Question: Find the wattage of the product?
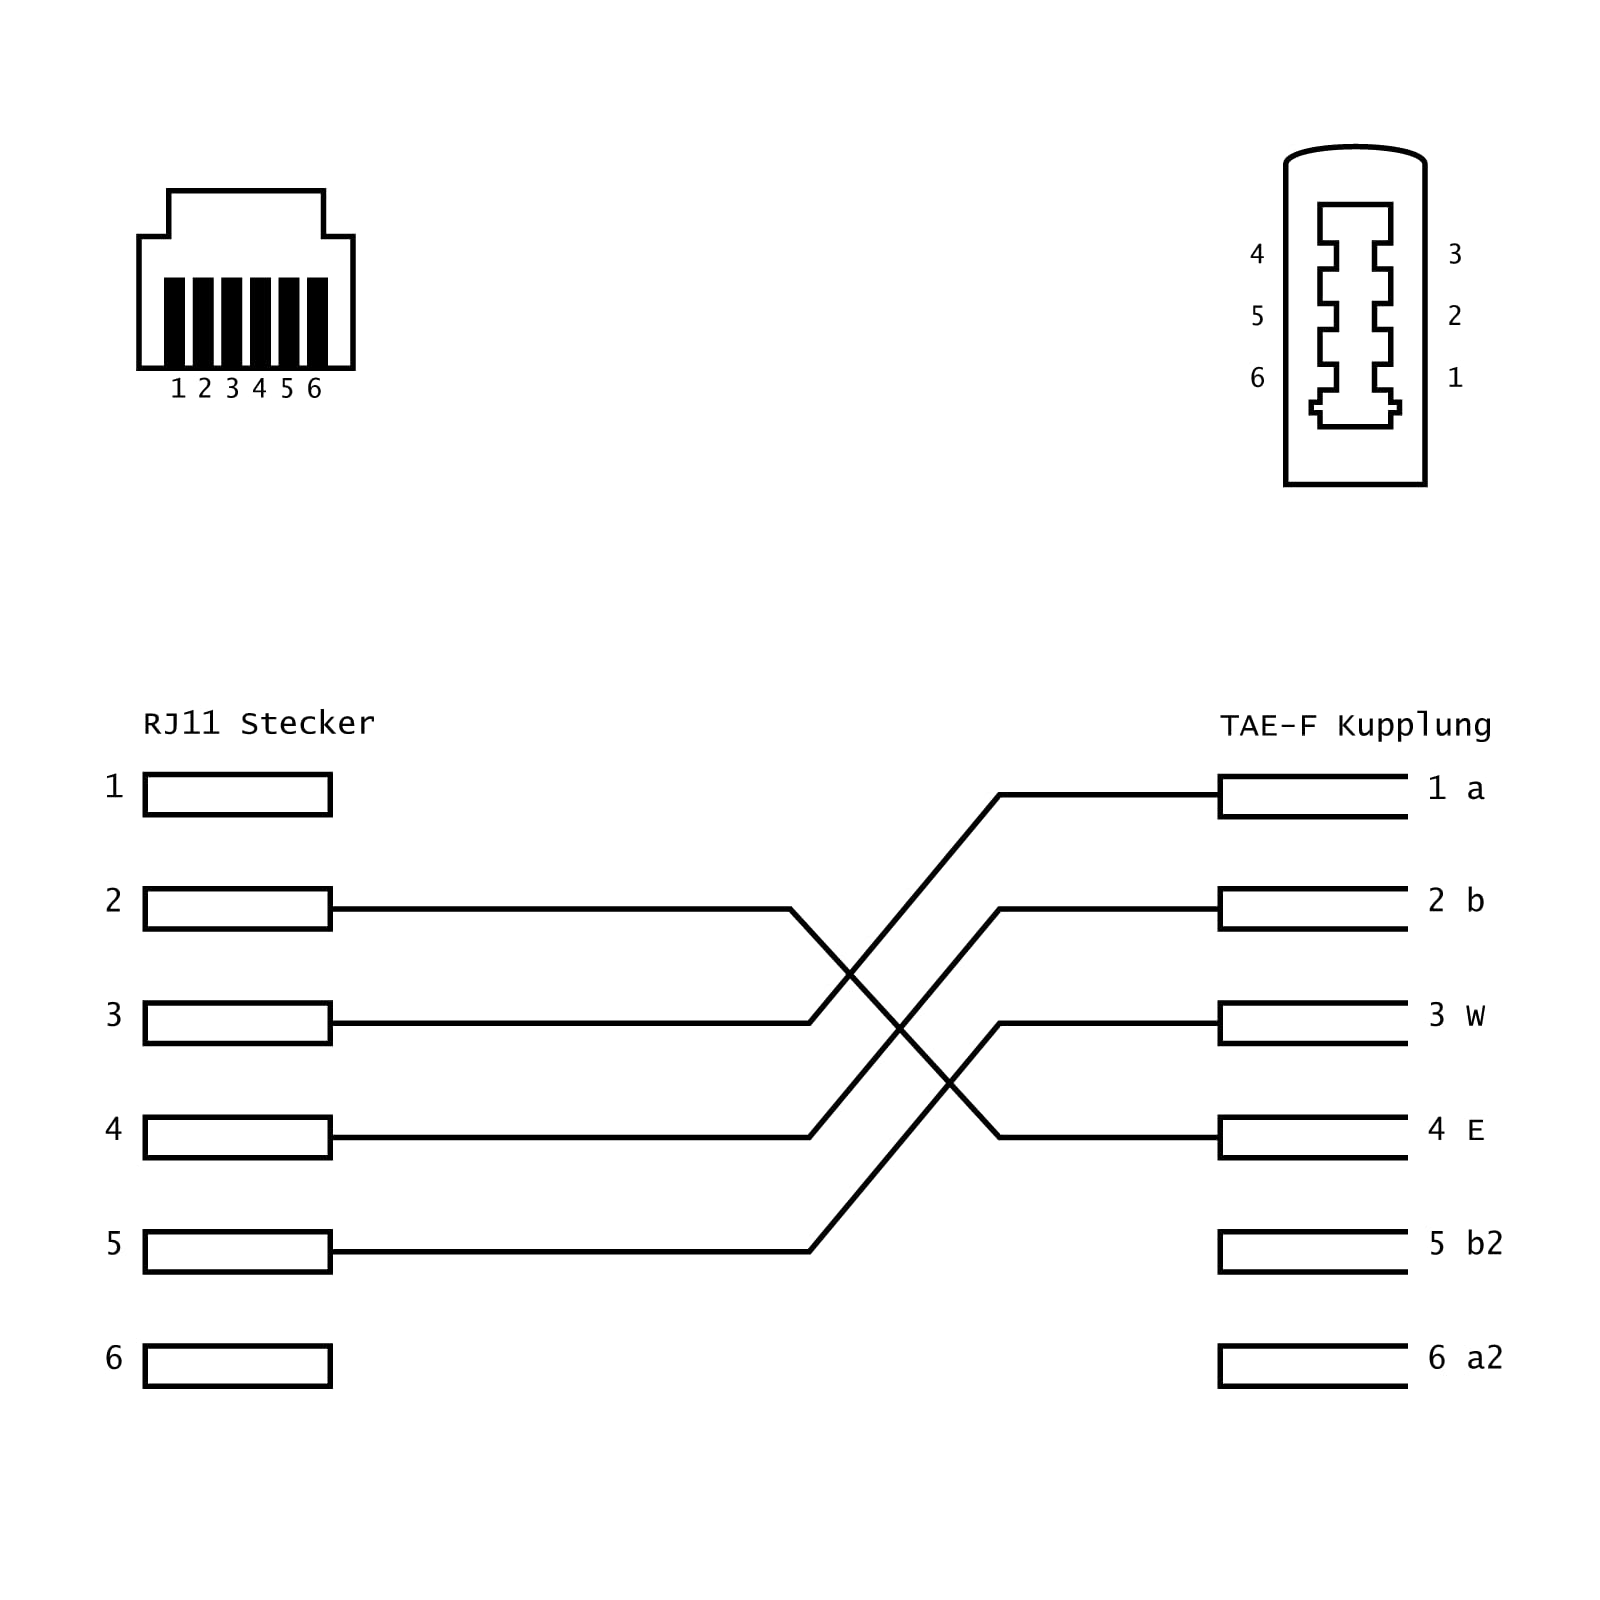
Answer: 3.0 watt